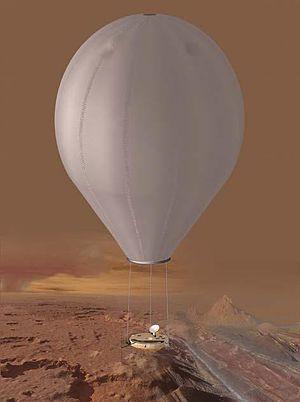
Cette montgolfière fera partie de la mission tssm prévue pour décoller en 2020 et arriver en 2030 en orbite autour de Saturne pour ensuite se placer en orbite autour de Titan, phase pendant laquelle la montgolfière sera larguée dans l'atmosphère du satellite pour une mission d'une durée nominale de six mois.
L'exploration de Saturne et de ses satellites à l'aide de sondes spatiales débute en 1979 avec le survol de la planète par Pioneer 11. Saturne, du fait de sa distance de la Terre et du Soleil, est une destination spatiale complexe qui nécessite un savoir-faire et des ressources financières que, jusque-là, seule l'agence spatiale américaine, la NASA, est parvenue à réunir. Jusqu'en 2017, quatre missions spatiales ont visité Saturne et ses satellites, dont une seule, Cassini–Huygens a pu mener des missions prolongées en se plaçant en orbite autour de la planète géante. En 2019 l'agence spatiale américaine a décidé de développer la mission Dragonfly. Celle-ci devrait déposer en 2034 un aérobot à la surface de Titan.
Titan Saturn System Mission est une mission regroupant les deux agences NASA et ESA d'exploration de Saturne et ses deux lunes Titan et Encelade sur lesquelles des processus géophysiques sont observés par la mission Cassini-Huygens. En février 2009, les deux agences annoncent que la mission Europa Jupiter System Mission est prioritaire sur TSSM ; néanmoins, la mission TSSM reste dans la liste des missions à venir pour un départ ultérieur.
Un aérobot est un type de sonde planétaire conçu pour recueillir des données en se laissant porter par l'atmosphère de la planète explorée.
Dragonfly est une mission d'exploration du système solaire de l'agence spatiale américaine, la NASA, dont l'objectif est d'étudier Titan, le plus gros satellite naturel de Saturne. La mission exploite la présence d'une atmosphère dense et d'une gravité relativement peu élevée : elle met en œuvre un aérobot de type aérogyre, qui effectuera de multiples vols de courte durée pour étudier la basse atmosphère et la surface de Titan. Dragonfly est un des deux finalistes qui furent retenus en décembre 2017 pour la quatrième mission du programme New Frontiers, qui regroupe des sondes spatiales chargées d'explorer le système solaire avec un coût plafonné à un milliard de dollars. La NASA a finalement sélectionné cette mission en juin 2019. Celle-ci doit décoller en avril 2026 et se poser sur Titan en décembre 2034.